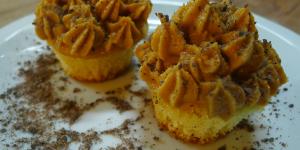
muffins decorados con dulce de leche y crema